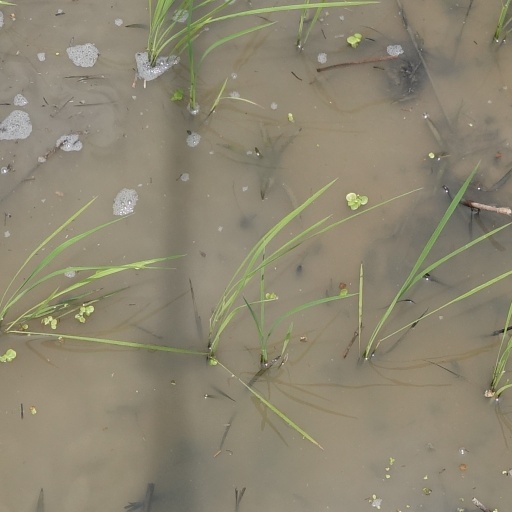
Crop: rice